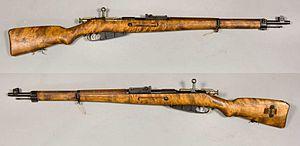
Le Mosin-Nagant, est un fusil militaire à canon rayé, à répétition manuelle, avec chargeur de cinq cartouches, utilisé par les forces armées de la Russie impériale, puis par l’Union soviétique et les différents pays du bloc de l'Est.